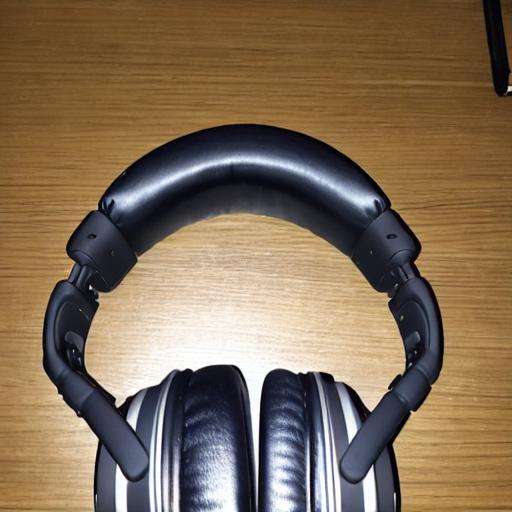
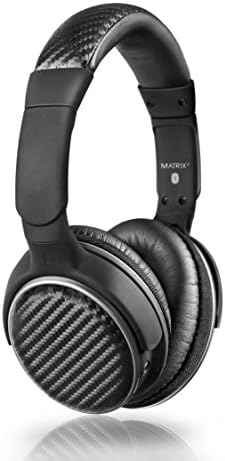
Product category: headphones
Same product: no